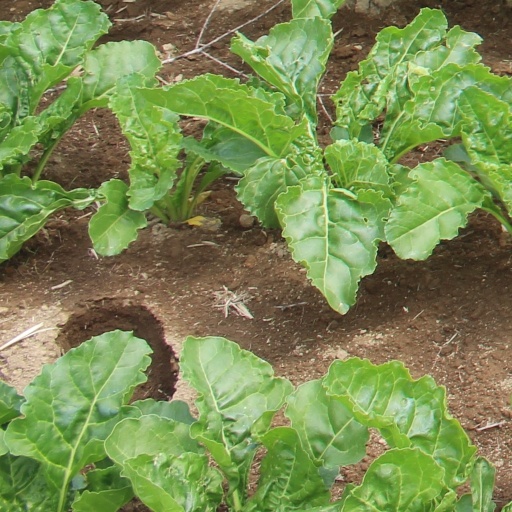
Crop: sugar beet